Christopher Hatton, 1st Viscount Hatton

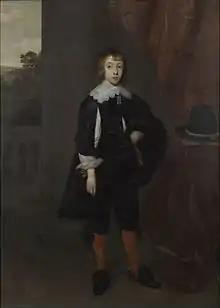
A 1641 painting of Christopher Hatton by Cornelis Janssens van Ceulen

He succeeded his father, Christopher Hatton, 1st Baron Hatton, as 2nd Baron Hatton and also as governor of Guernsey in 1670.